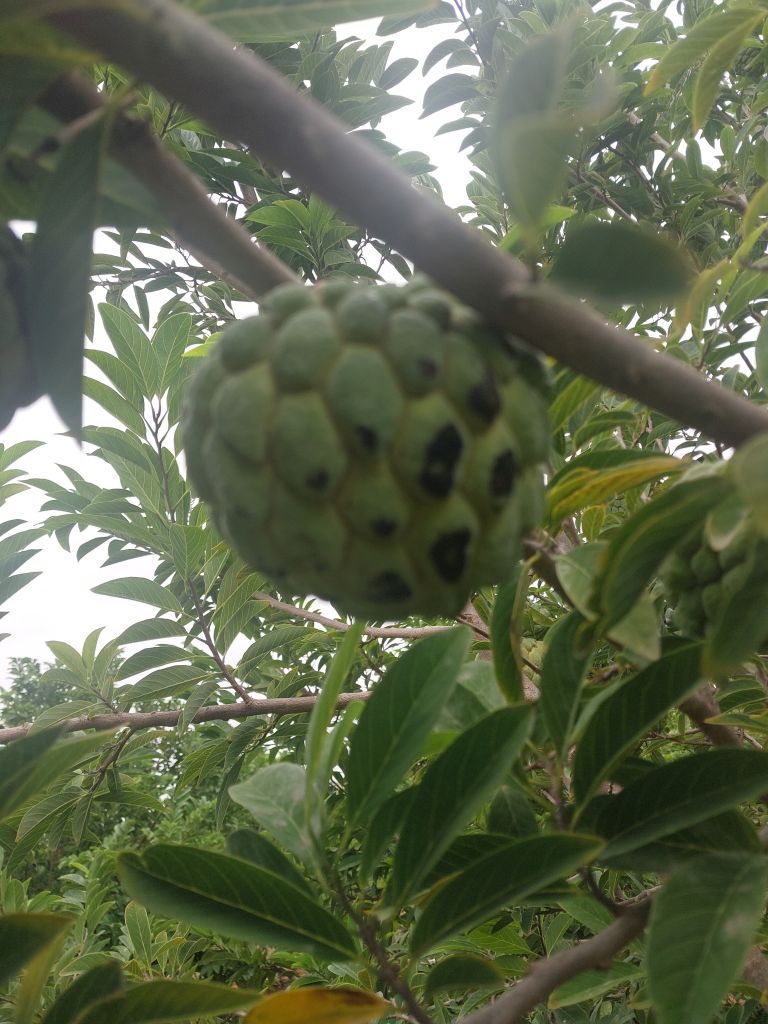
Disease label: Leaf spot on fruit